Orientalism in early modern France

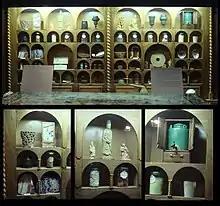
Drugstore of Louis XIV, with numerous oriental artifacts. Muséum national d'histoire naturelle, Paris.

France started to set up numerous consulates throughout the Ottoman realm, in Tripoli, Beirut, Alexandria, and Chios. Intense trade also started to develop, centered on the city of Marseille, called "the door of the Orient". In Egypt, French trade was paramount, and Marseille was importing in large quantities linens, carpets, dyes, hides, leather, or waxes. In 1682, the Sultan of Morocco, Moulay Ismail, following the embassy of Mohammed Tenim, allowed consular and commercial establishments, and again in 1699 ambassador Abdallah bin Aisha was sent to Louis XIV.